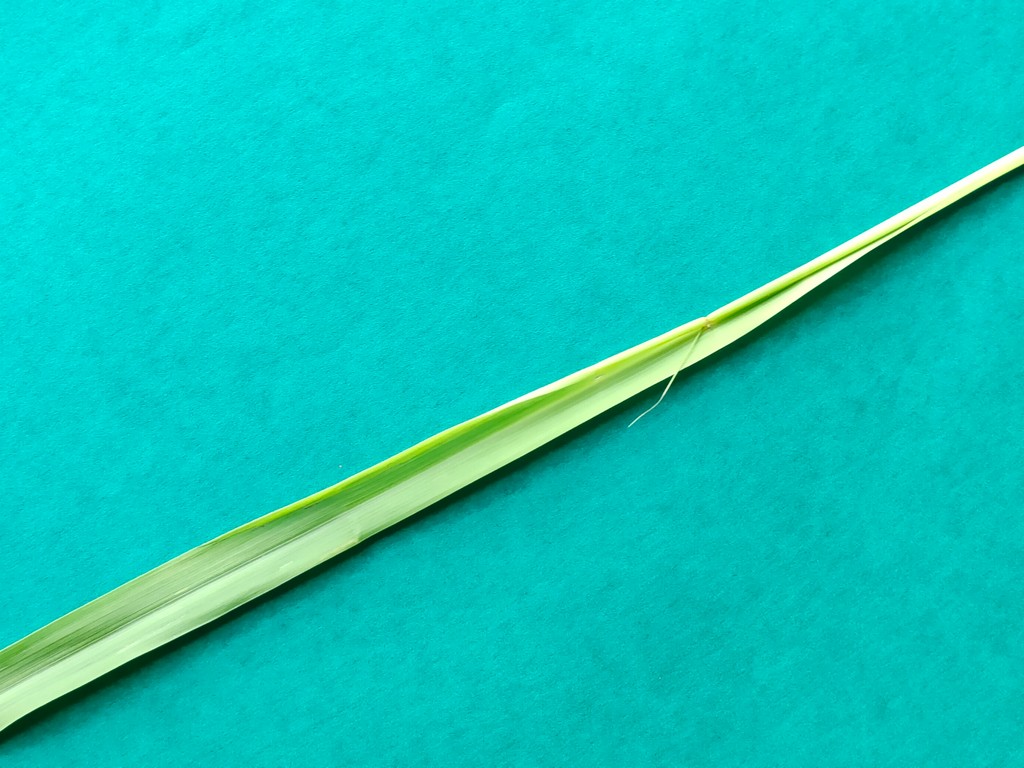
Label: Healthy